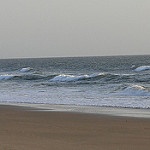
Label: sea